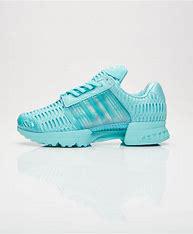
Brand: Adidas
Model: Climacool 1